Shuvoyka

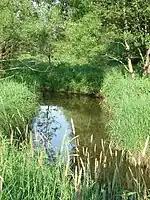
The Shuvoyka near the village of Gridino.

The Shuvoyka, also known as Shuvoya (Шувоя) is a river in Moscow Oblast, Russia. It is a right tributary of the Guslitsa (Nerskaya's tributary). It is long. Source on northeast in 6 km from the city of Yegoryevsk. Flows all over West, Shuvoyka running into Guslitsa near the village of Ilyinsky Pogost.